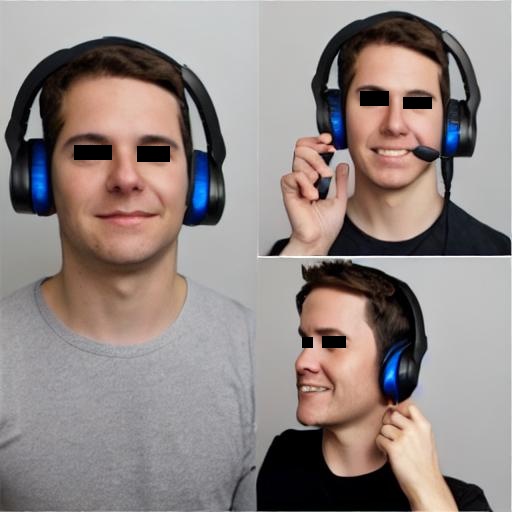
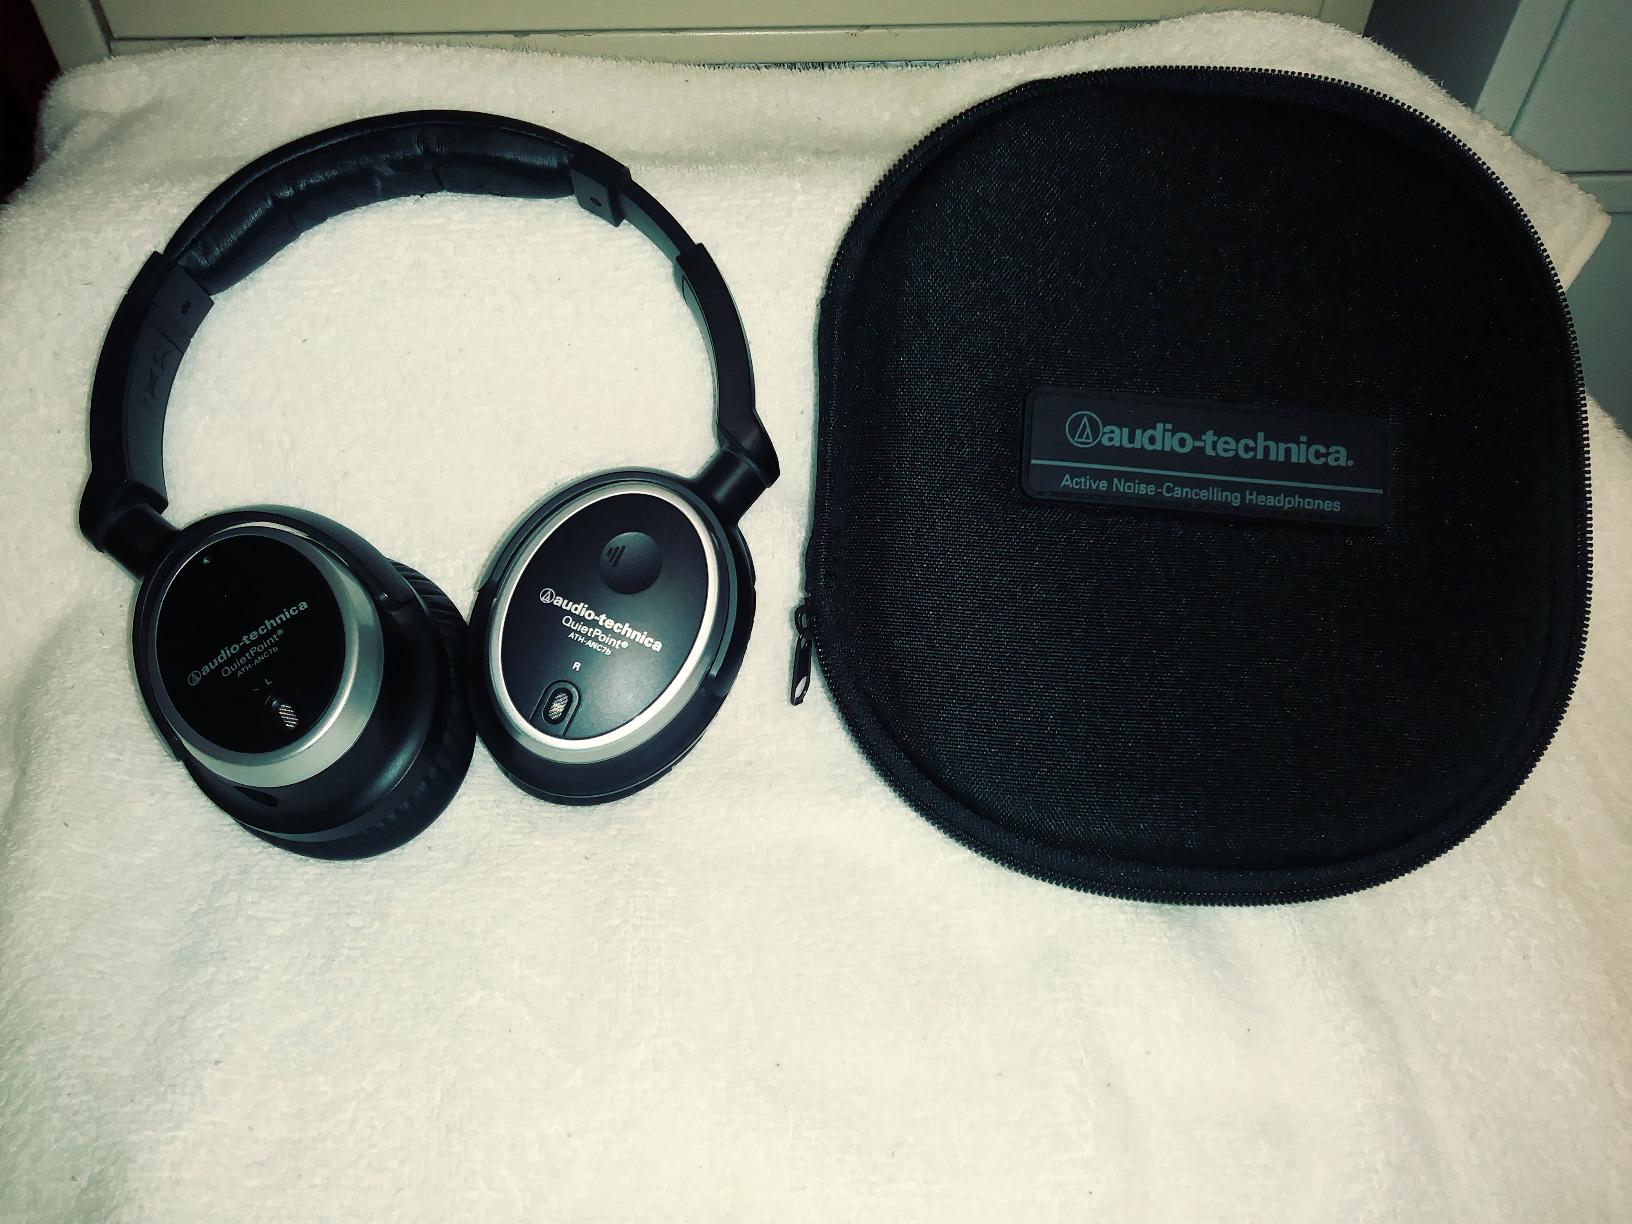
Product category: headphones
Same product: no